Bomante House

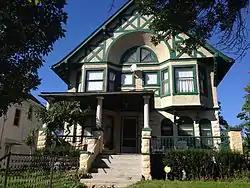
The house's exterior in 2014

The Bomante House, also known as the Bomonti House, is a historic home located in Cleveland, Ohio, in the United States. Built in 1905 in the Swiss Chalet Revival, it exemplifies the architectural impact of one of Cleveland's largest immigrant communities.